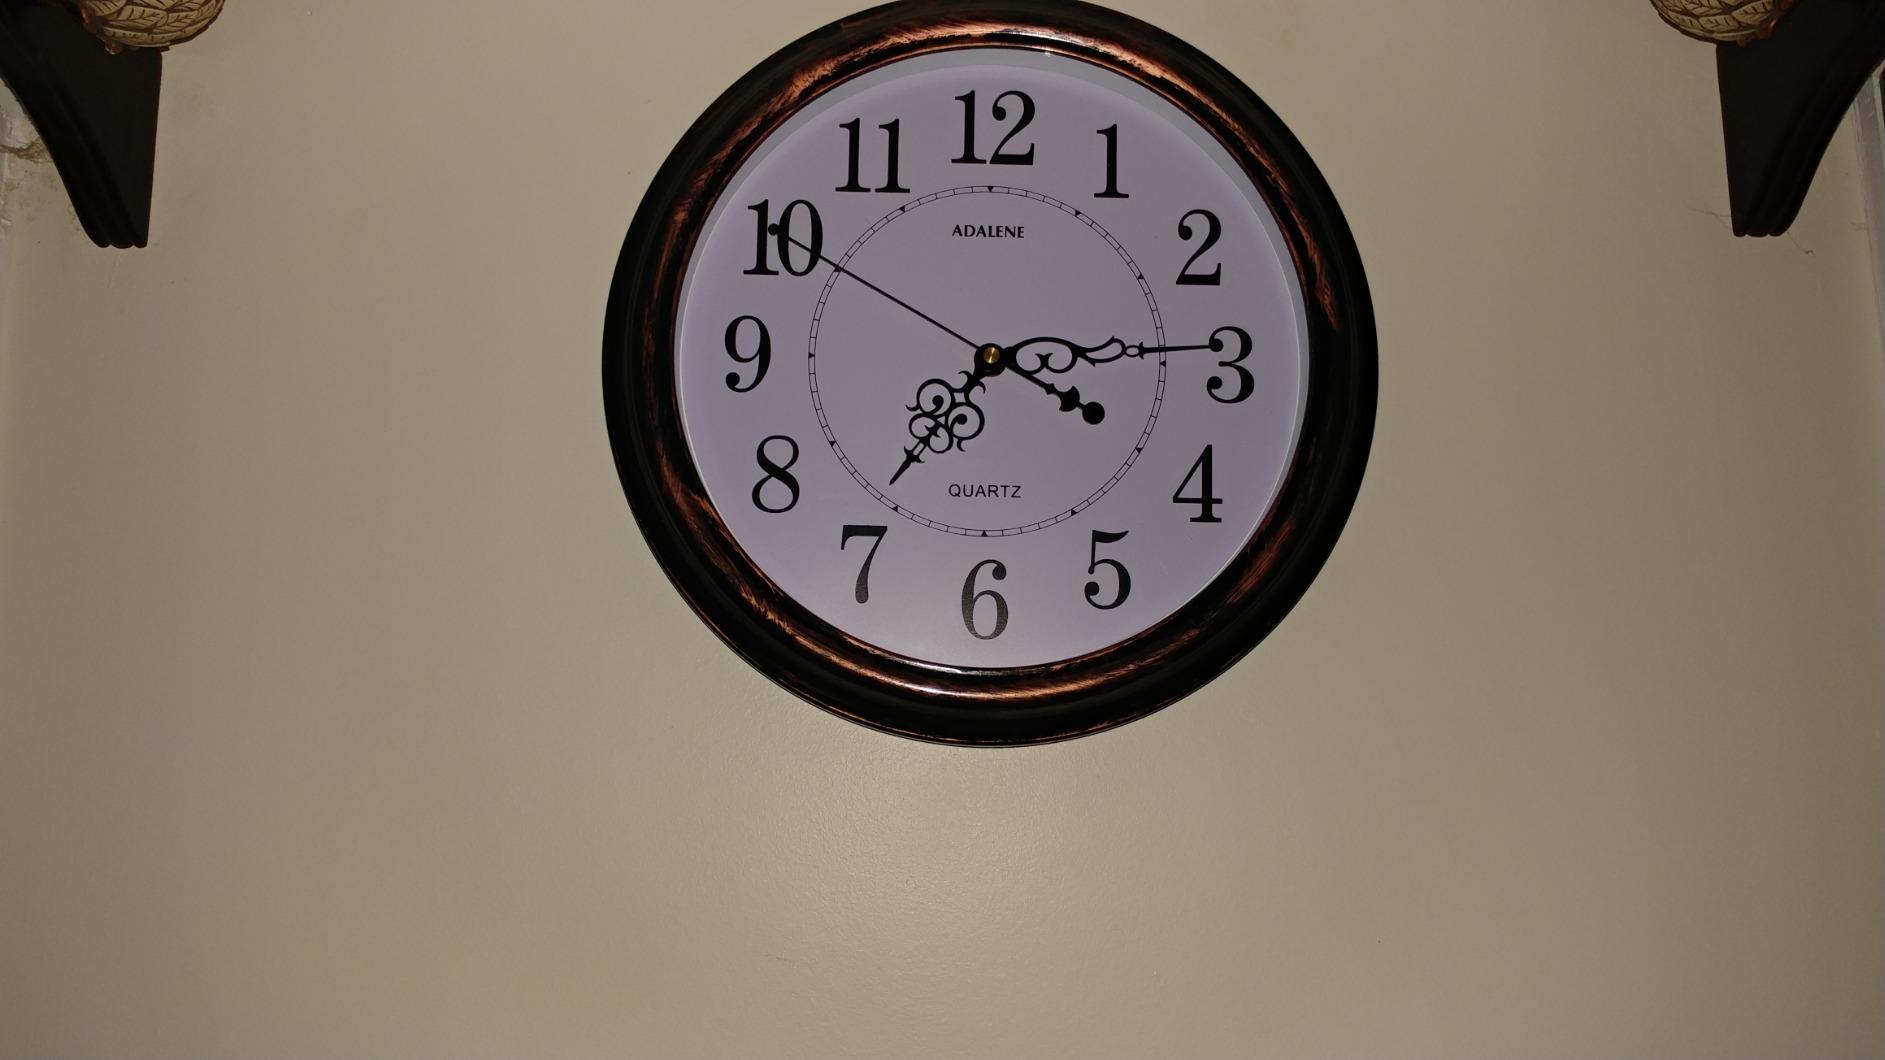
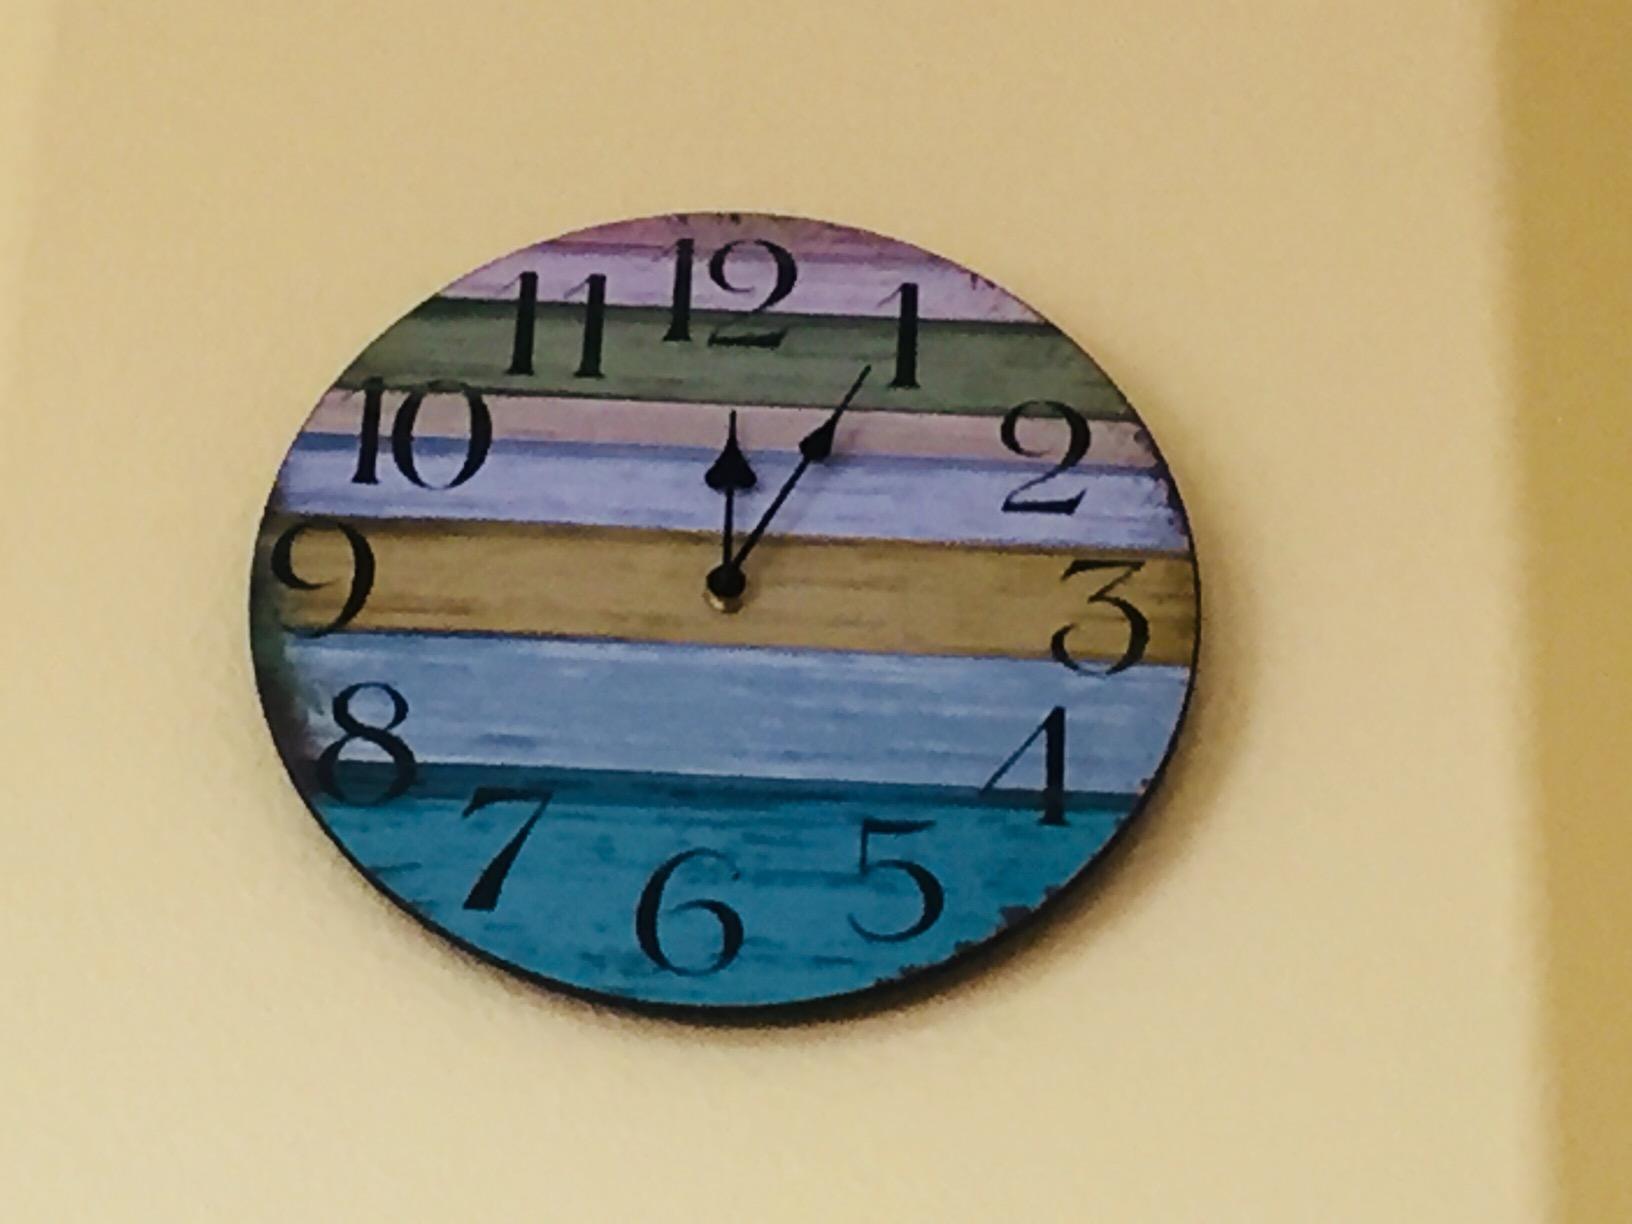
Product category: clock
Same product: no